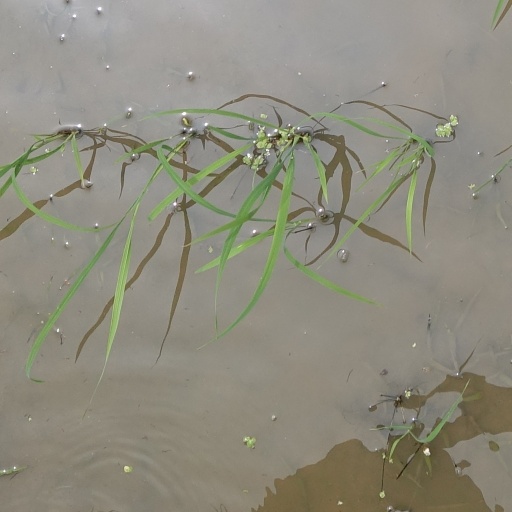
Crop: rice